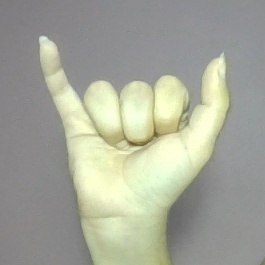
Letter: ya